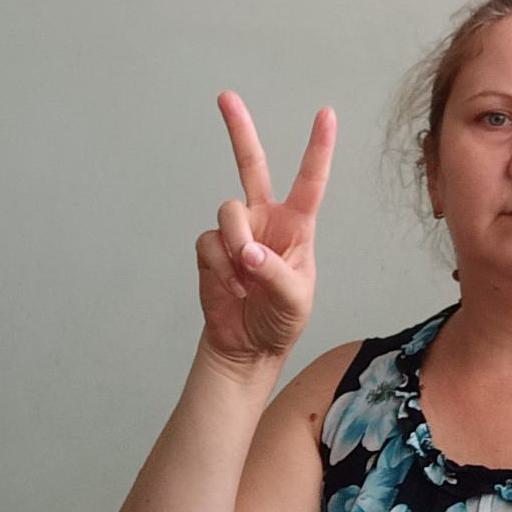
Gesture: peace